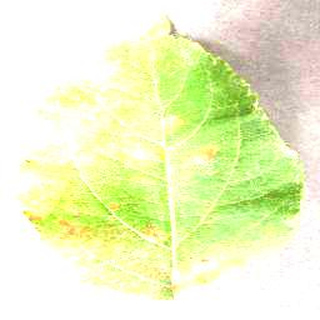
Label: apple_cedar_apple_rust